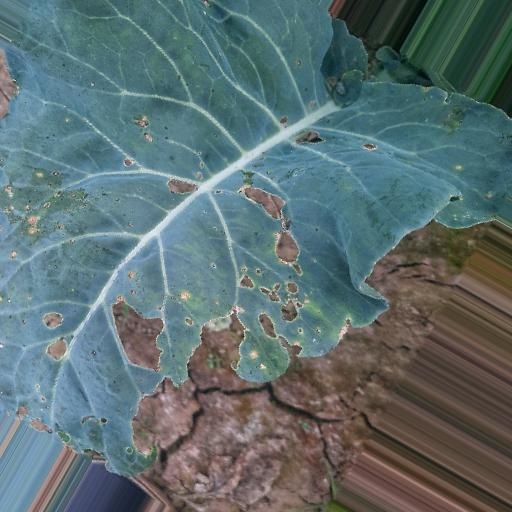
Label: Black Rot